Maciej Berek

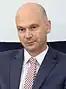
Berek in 2014

Maciej Berek (born 12 May 1972) is a Polish lawyer and politician serving as minister without portfolio since 2023. From 2008 to 2015, he served as secretary of the Council of Ministers.